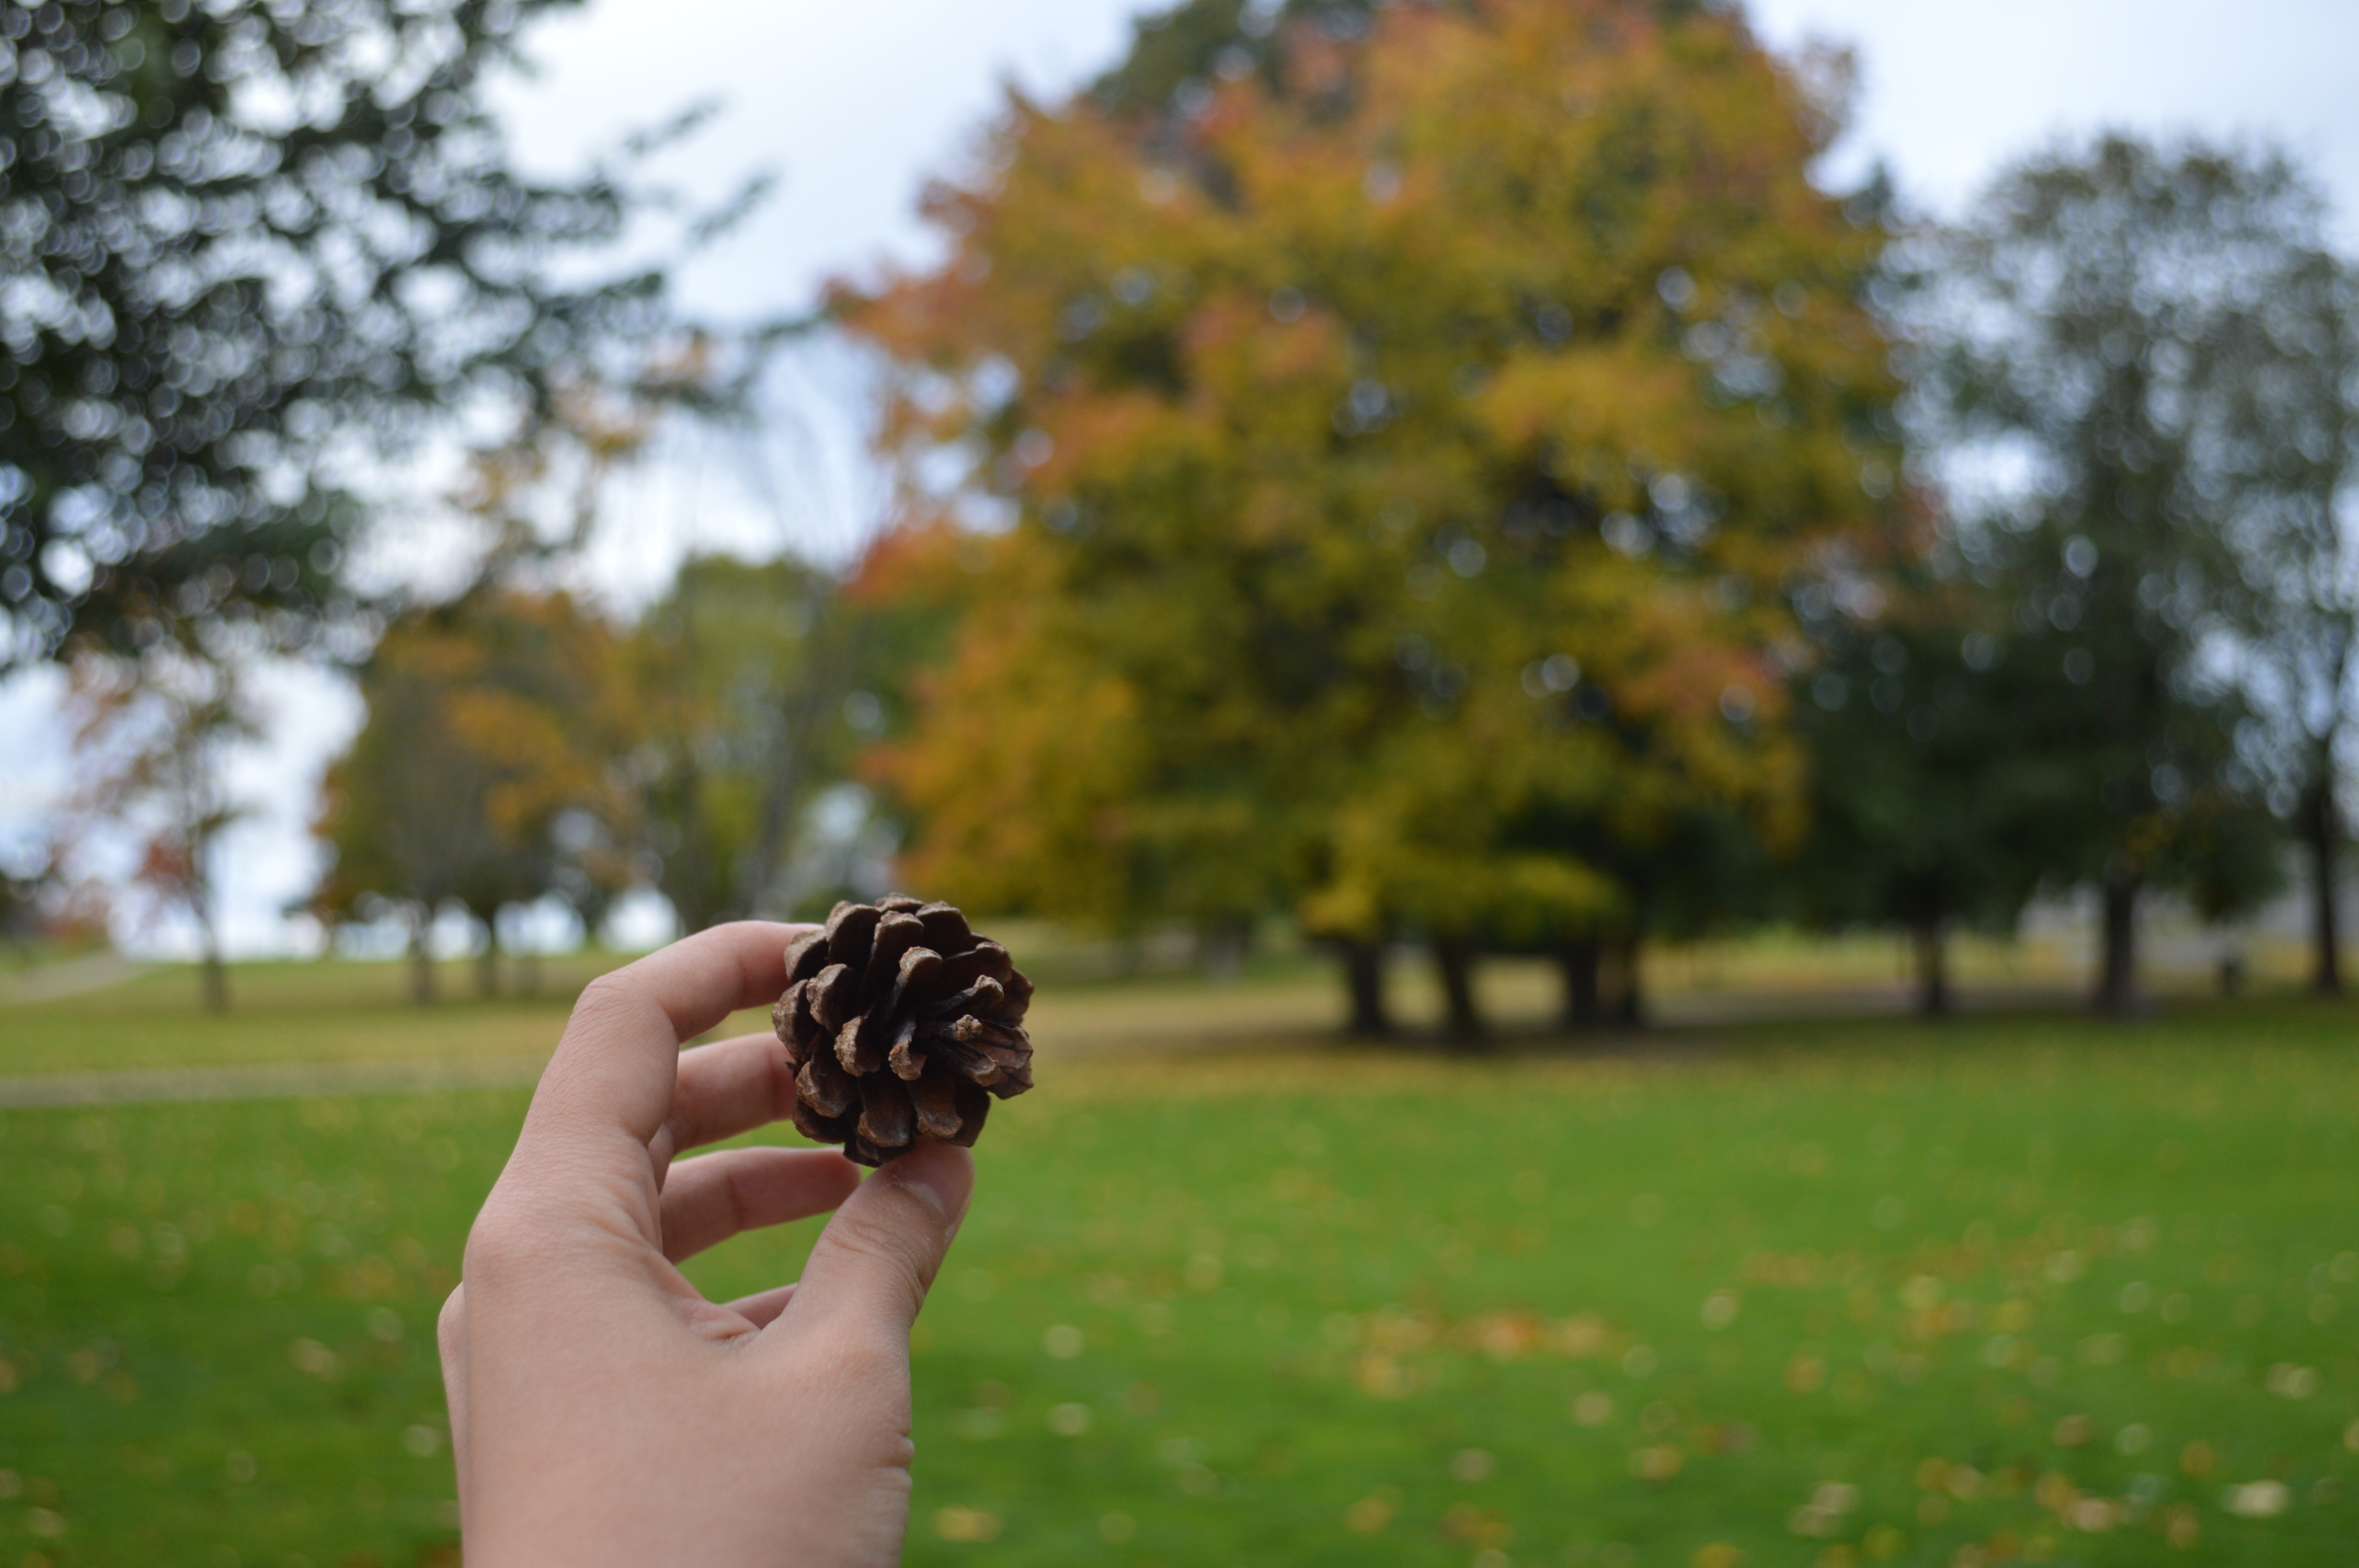
tree, nature, grass, plant, lawn, sunlight, leaf, flower, spring, green, autumn, season, woody plant